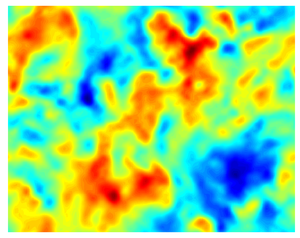
La simulation des grandes structures de la turbulence est une méthode utilisée en modélisation de la turbulence. Elle consiste à filtrer les petites échelles qui sont modélisées et en calculant directement les grandes échelles de la cascade turbulente.